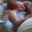
Label: boy